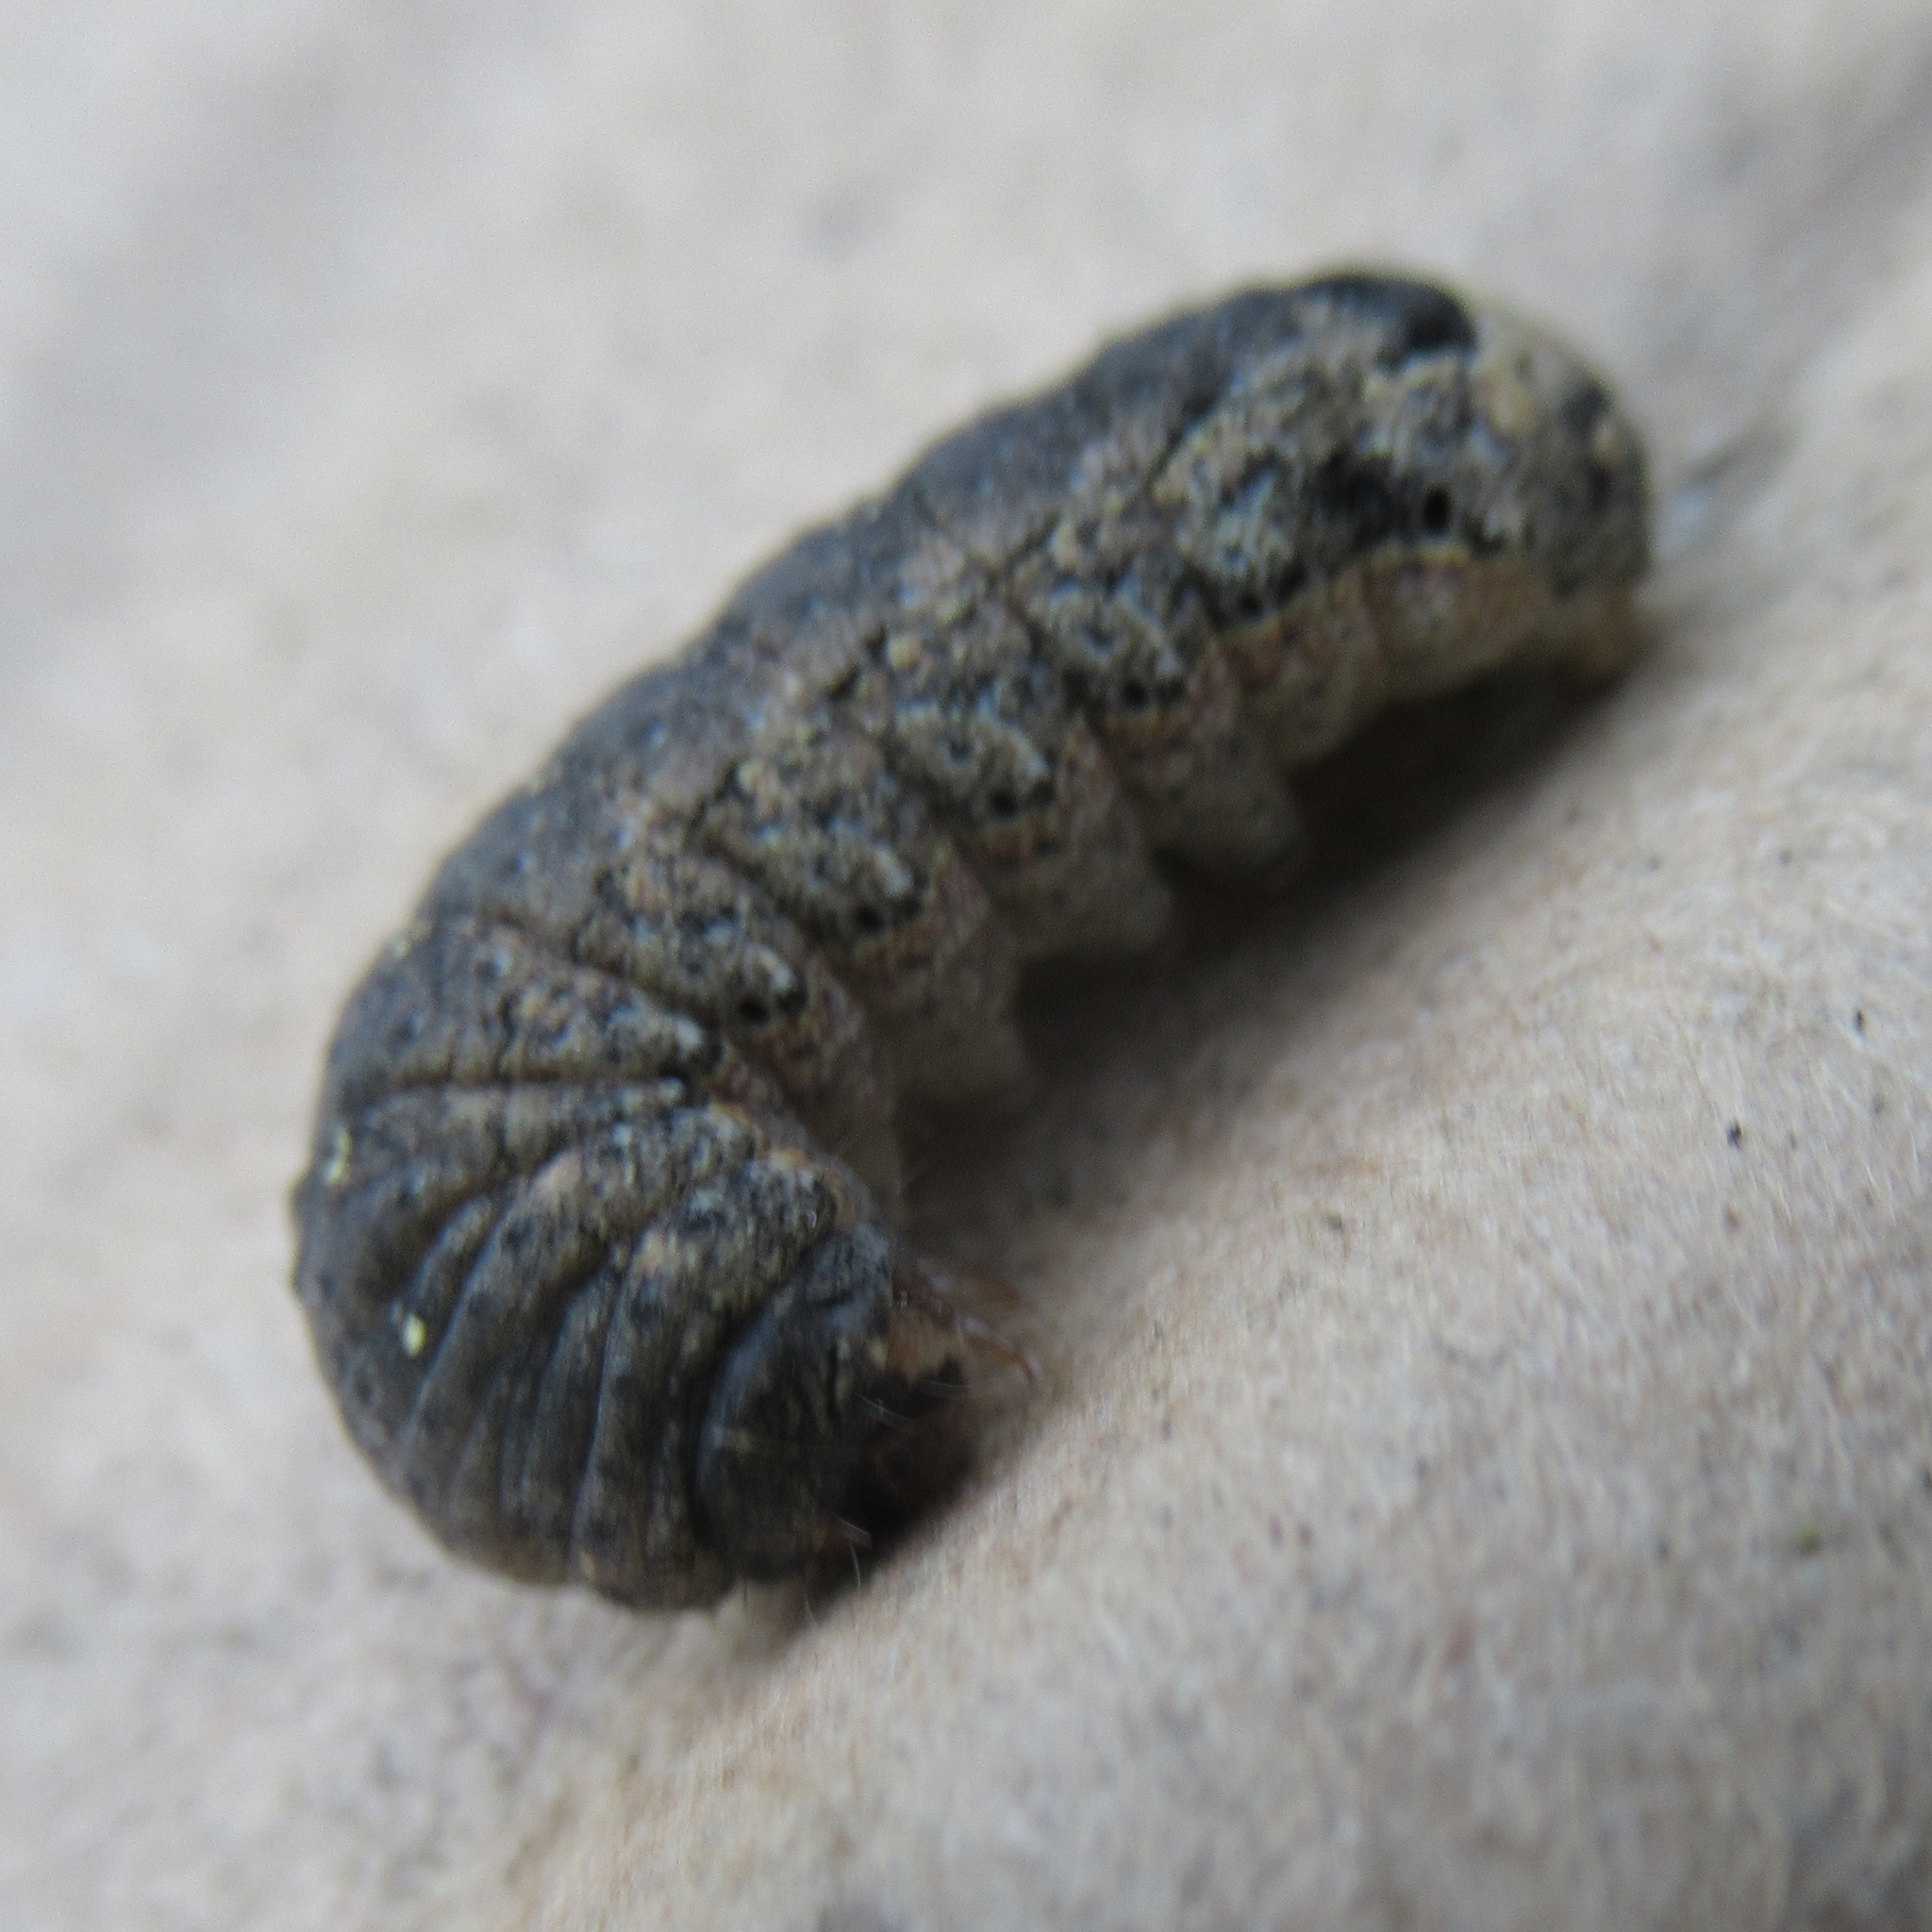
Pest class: cutworms